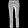
Label: Trouser